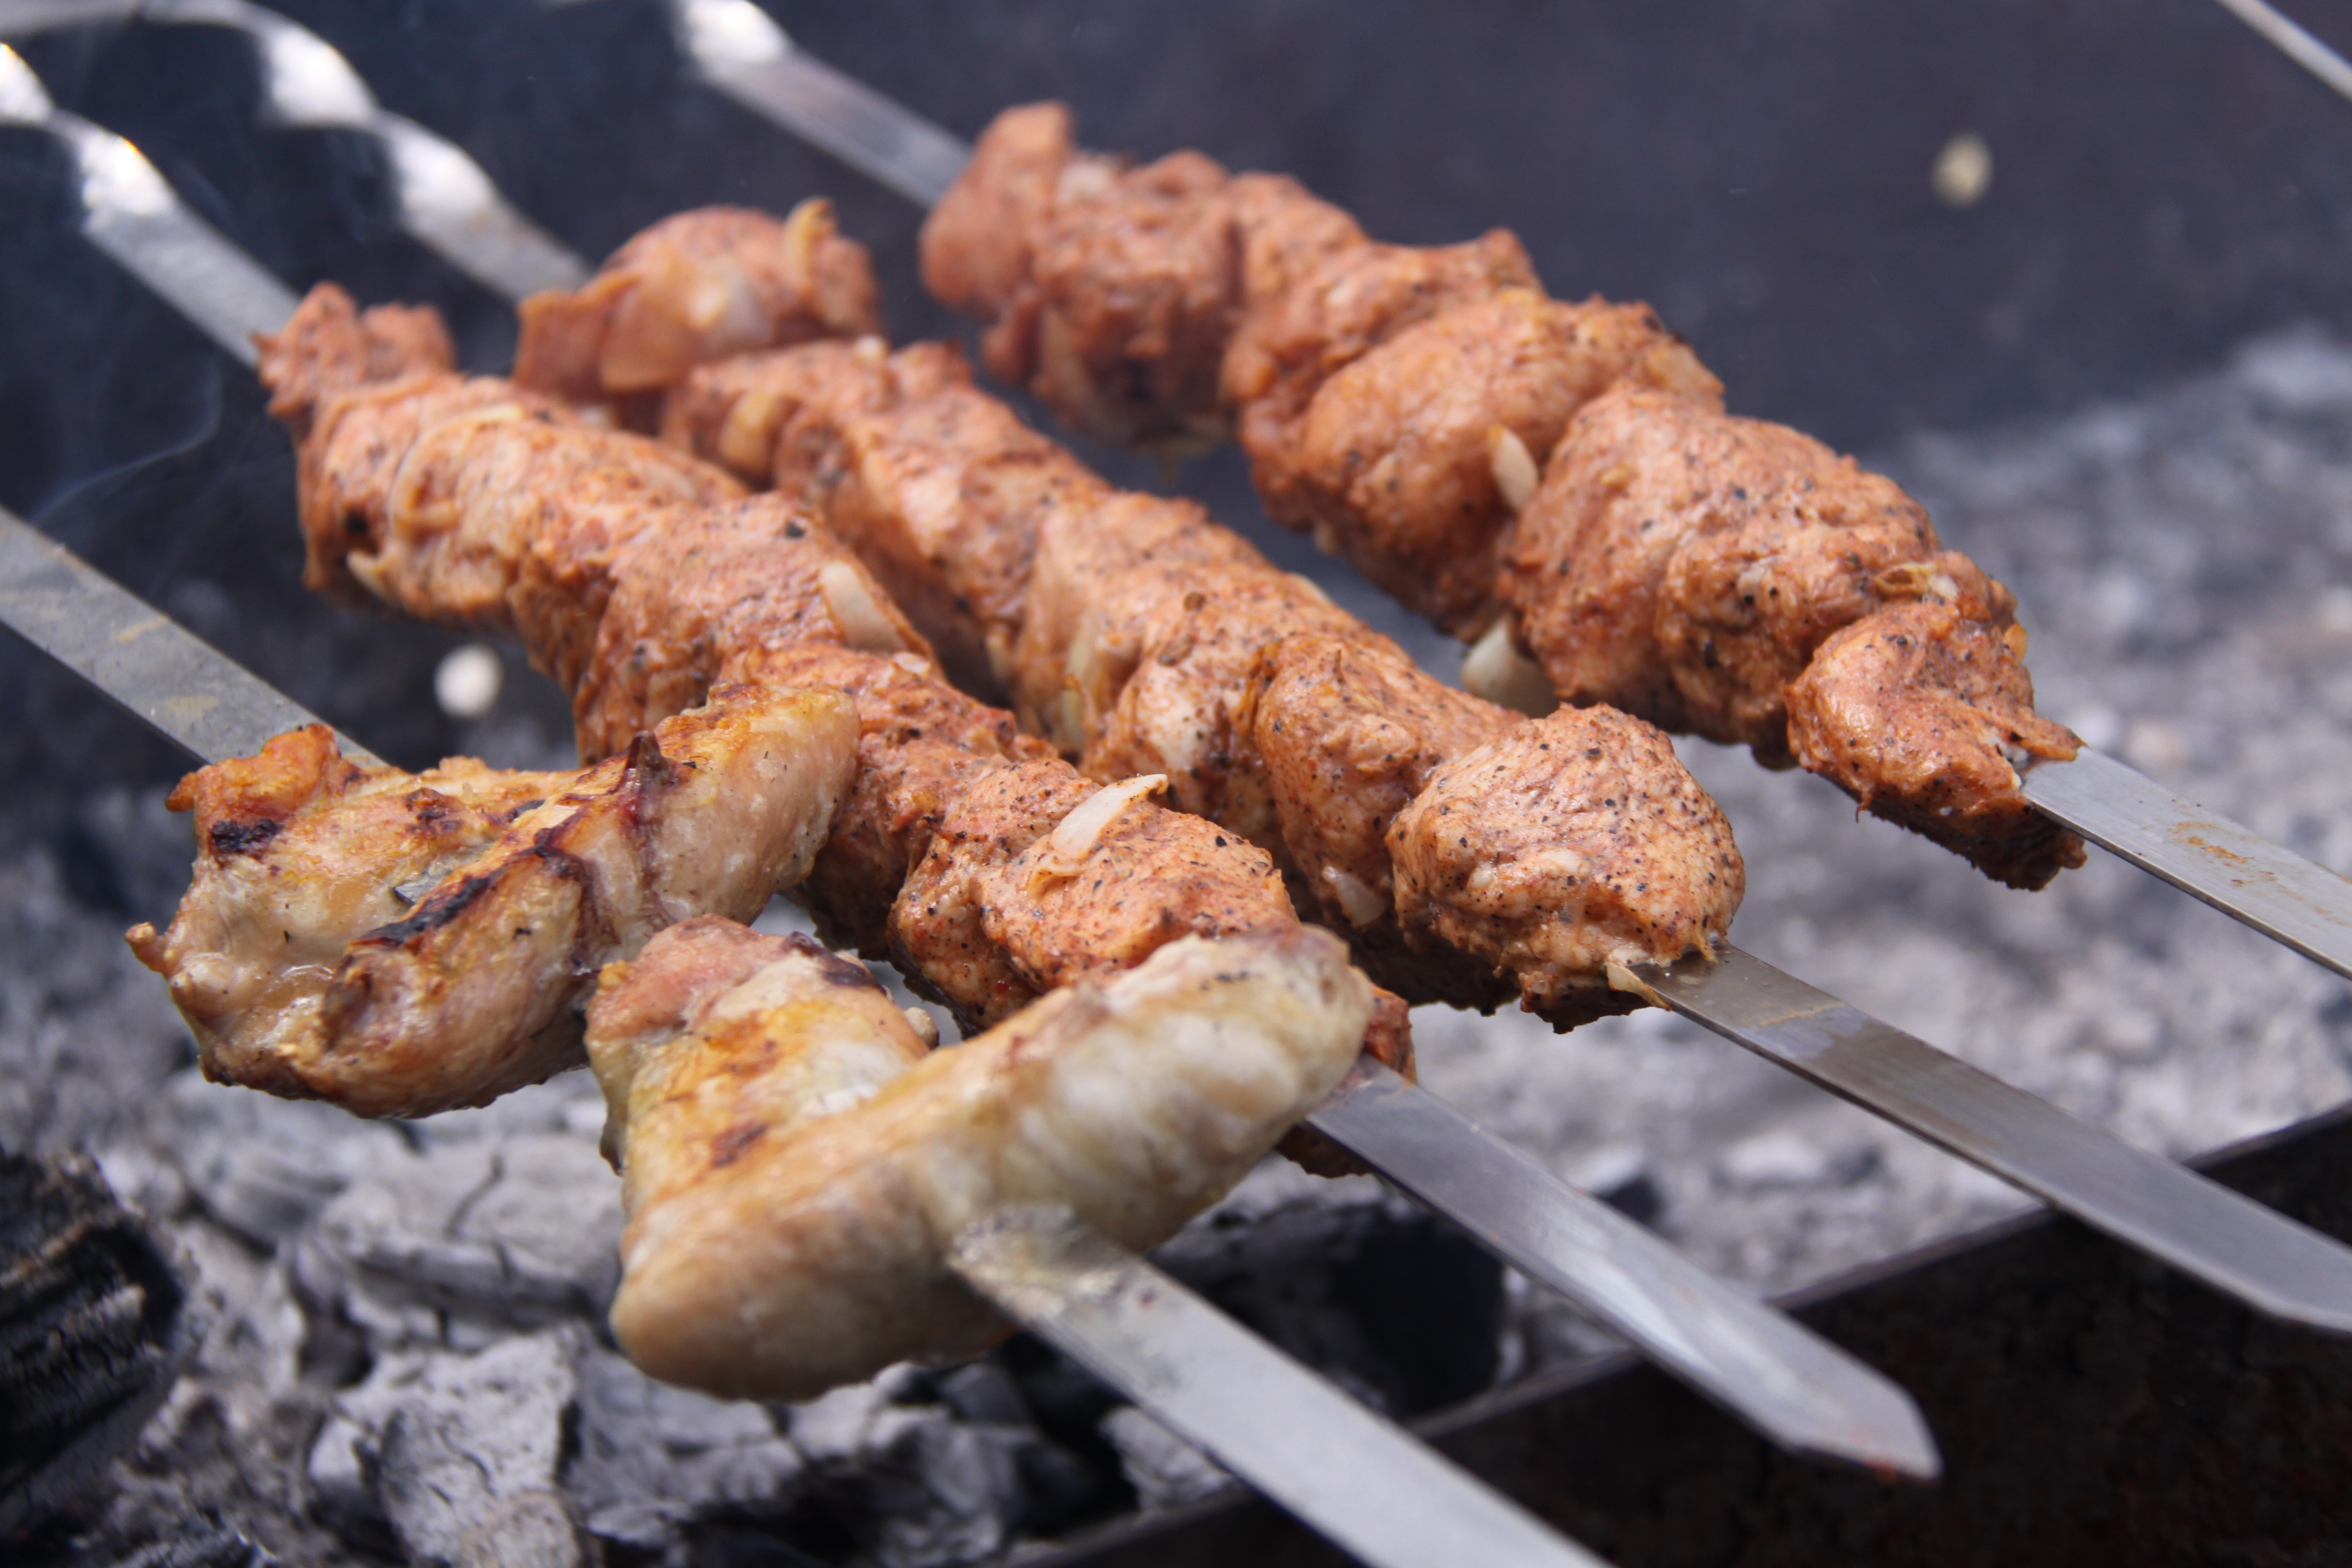
summer, dish, food, cooking, bbq, meat, cuisine, grill, picnic, skewer, kebab, skewers, yakitori, grilling, mediterranean food, souvlaki, shish kebab, satay, on the nature, mangal, grilled food, fried food, animal source foods, brochette, shashlik, arrosticini